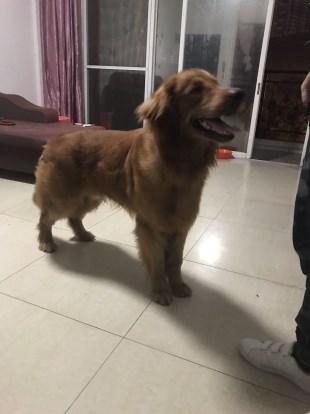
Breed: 5355-n000126-golden_retriever